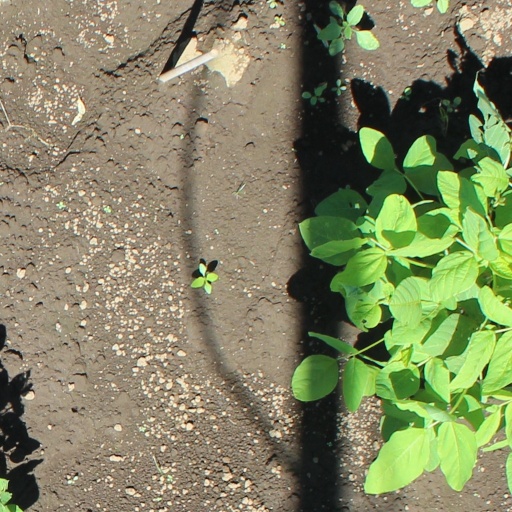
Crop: soybean